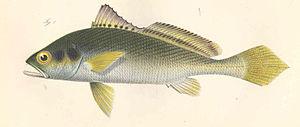
Pseudotolithus brachygnathus
Pseudotolithus brachygnathus est une espèce de poissons de la famille des Sciaenidae. Cette espèce est valide selon ITIS mais synonyme de Pseudotolithus senegallus selon FishBase.
Pseudotolithus est un genre de poissons de la famille des Sciaenidae.